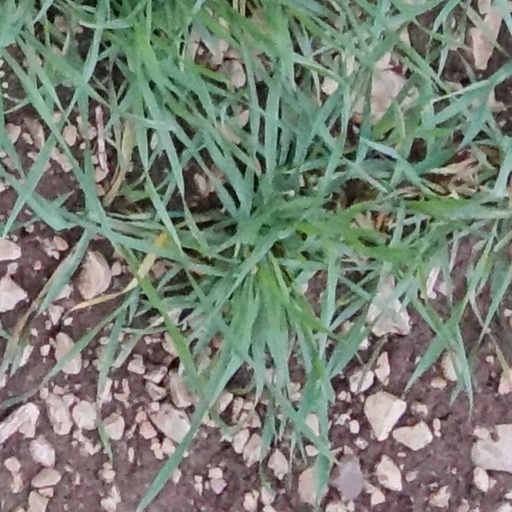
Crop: wheat